Sino-Russian border conflicts

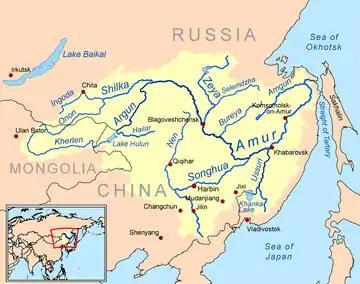
The Amur Basin with modern national borders. Nerchinsk is on the lower Shilka, Albazin on the northern loop of the Amur, Kumarsk somewhat downstream, Aigun at the mouth of the Zeya and Achansk at Khabarovsk.

In 1665, Nikifor Chernigovsky murdered the voyvoda of Ilimsk and fled to the Amur and reoccupied the fort at Albazin, which became the center of a petty kingdom which he named Jaxa. In 1670 it was unsuccessfully attacked. In 1672 Albazin received the Czar's pardon and was officially recognized. From 1673 to 1683 the Qing dynasty were tied up suppressing a rebellion in the south, the Revolt of the Three Feudatories. In 1682 or 1684 a voyvoda was appointed by Moscow.